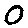
Label: 0